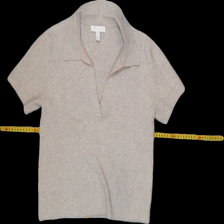
View: front
Type: T-shirt
Category: Ladies
Brand: H&M
Colors: Beige
Material: 51% Poly 49% Cott
Pattern: Plain
Cut: Collar
Size: M
Season: All
Trend: No trend
Stains: Yes
Price range: <50
Recommended usage: Repair